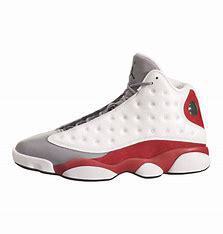
Brand: Jordan
Model: 13